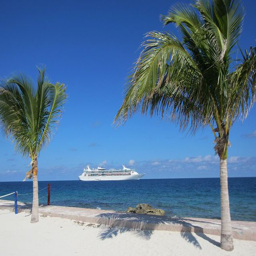
my first ship in ship